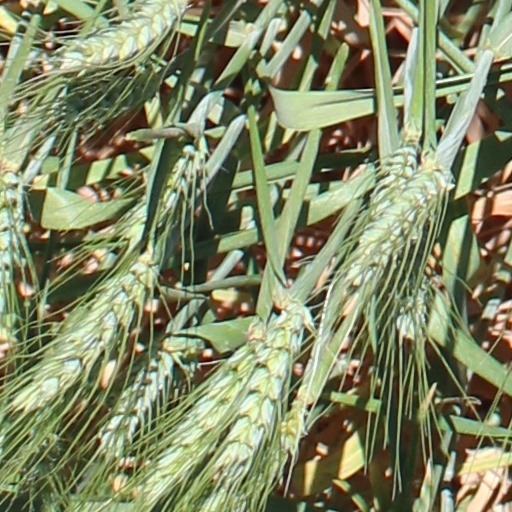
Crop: wheat